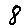
Label: 8